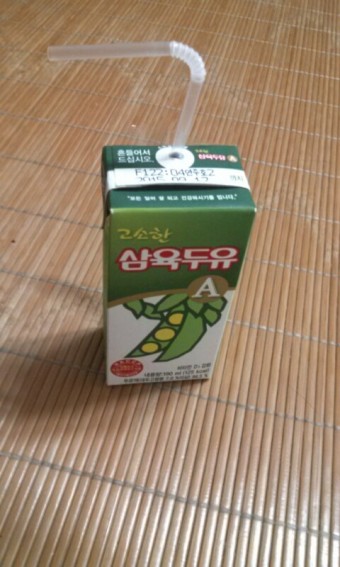
Label: paper